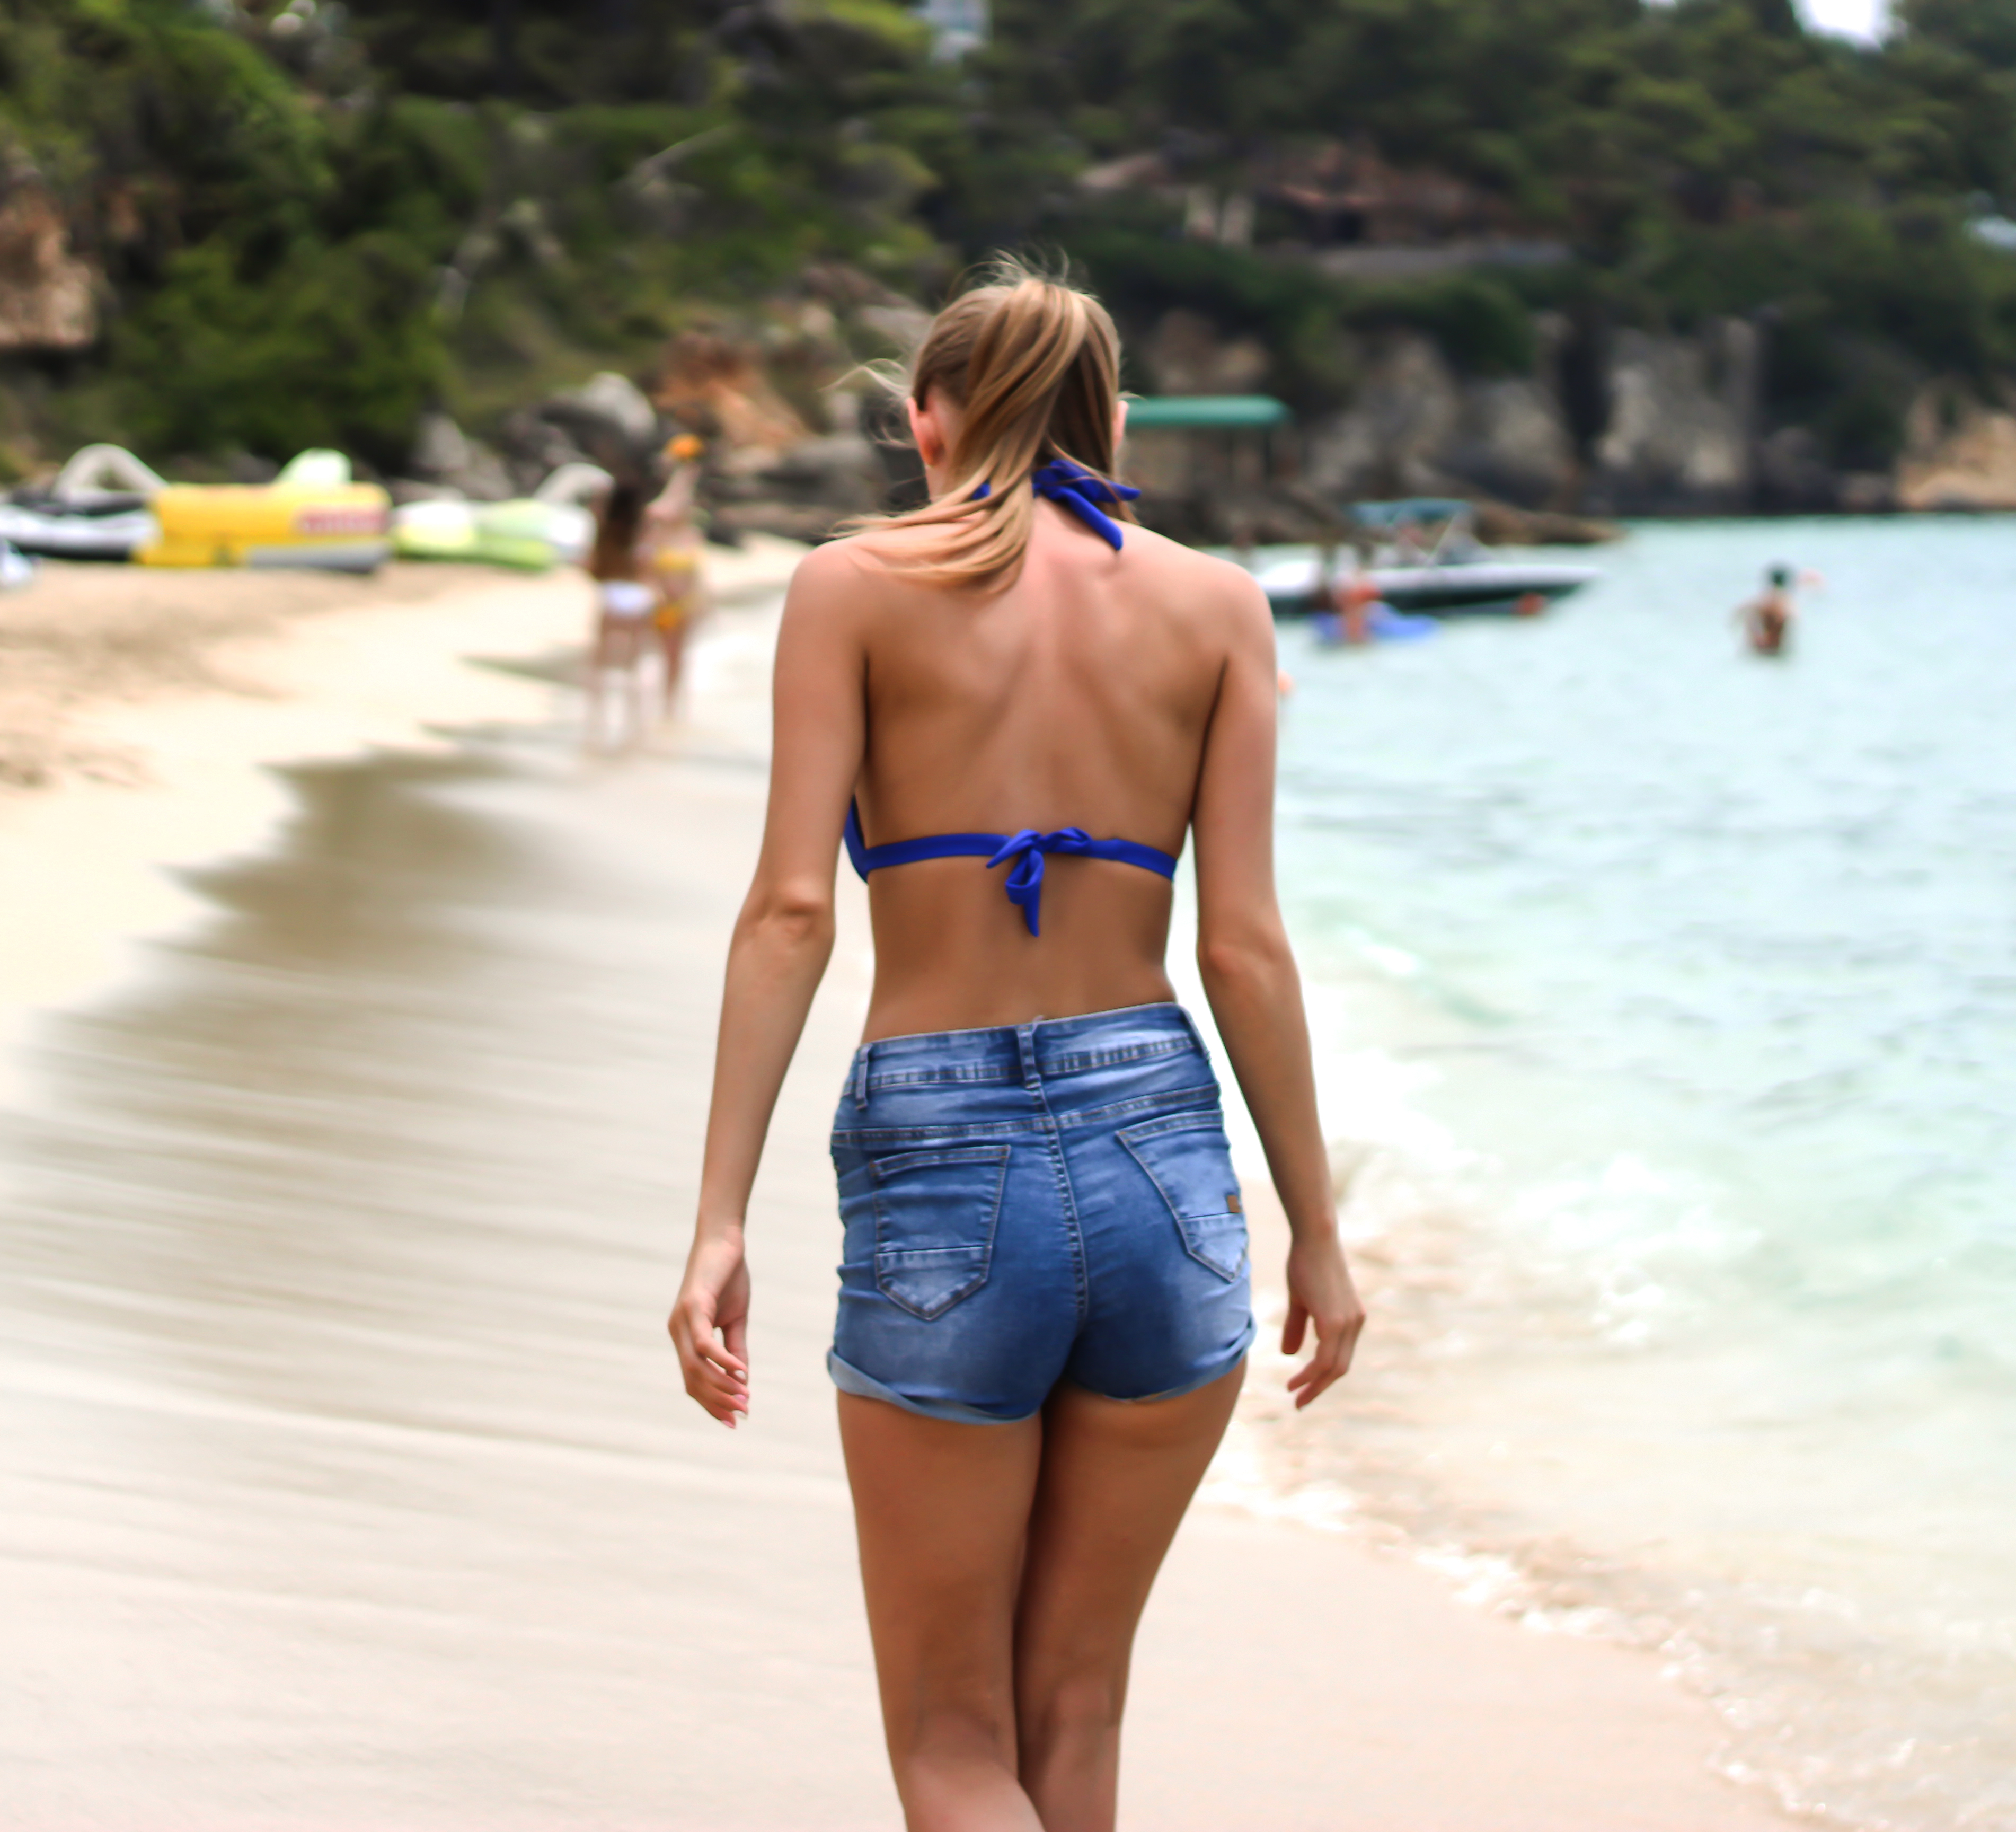
summer, girl, women, blue, young, weather, happy, relax, clothing, vacation, bikini, waist, beauty, shorts, fashion, swimwear, shoulder, leg, beach, denim, trunks, abdomen, top, textile, neck, undergarment, dress, trunk, shirt, jeans, long hair, human leg, sun tanning, electric blue, back, photo shoot, model, thigh